Sandefjord Airport, Torp

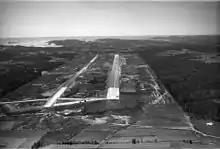
Torp during construction

The interest to use Torp as an air station dwindled during the 1950s. Norway did not need the station for regular stationing of aircraft, and the United States did not need it as long as Norway did not allow permanent stationing of foreign troops. In October 1956, the military stated that they did not mind if Torp also inaugurated a civilian sector. The municipalities established committee, and on 2 October 1957 the Ministry of Transport and Communications granted permission to establish a municipal civilian sector at Torp. At the time, Jarlsberg was still being used for scheduled services to Vestfold, and the plans to open Torp as a civilian airport met political resistance from Tønsberg. The civilian sector would cost NOK 900,000, including a terminal building, a control tower, small maintenance facilities and a tarmac. A limited company, Andelslaget Torp flyplass, was established on 24 October 1958. In addition to the municipalities of Stokke and Sandar, several local companies and private individuals bought shares. The company changed its name to AS Torp Flyplass in 1959.